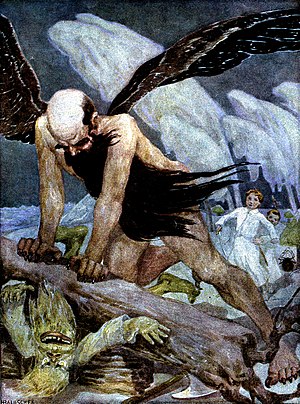
Hans Baluschek / Galleri
Hans Baluschek var en tysk maler, grafiker og forfatter. Han hørte til Berliner Secession, var medlem af Deutschen Künstlerbund, og var medlem af Sammenslutningen af tyske illustratorer. Efter 1920 han var et aktivt medlem af SPD. Fra 1929 og indtil begyndelsen af 1933 var han leder af det Store Berlin-udstilling.